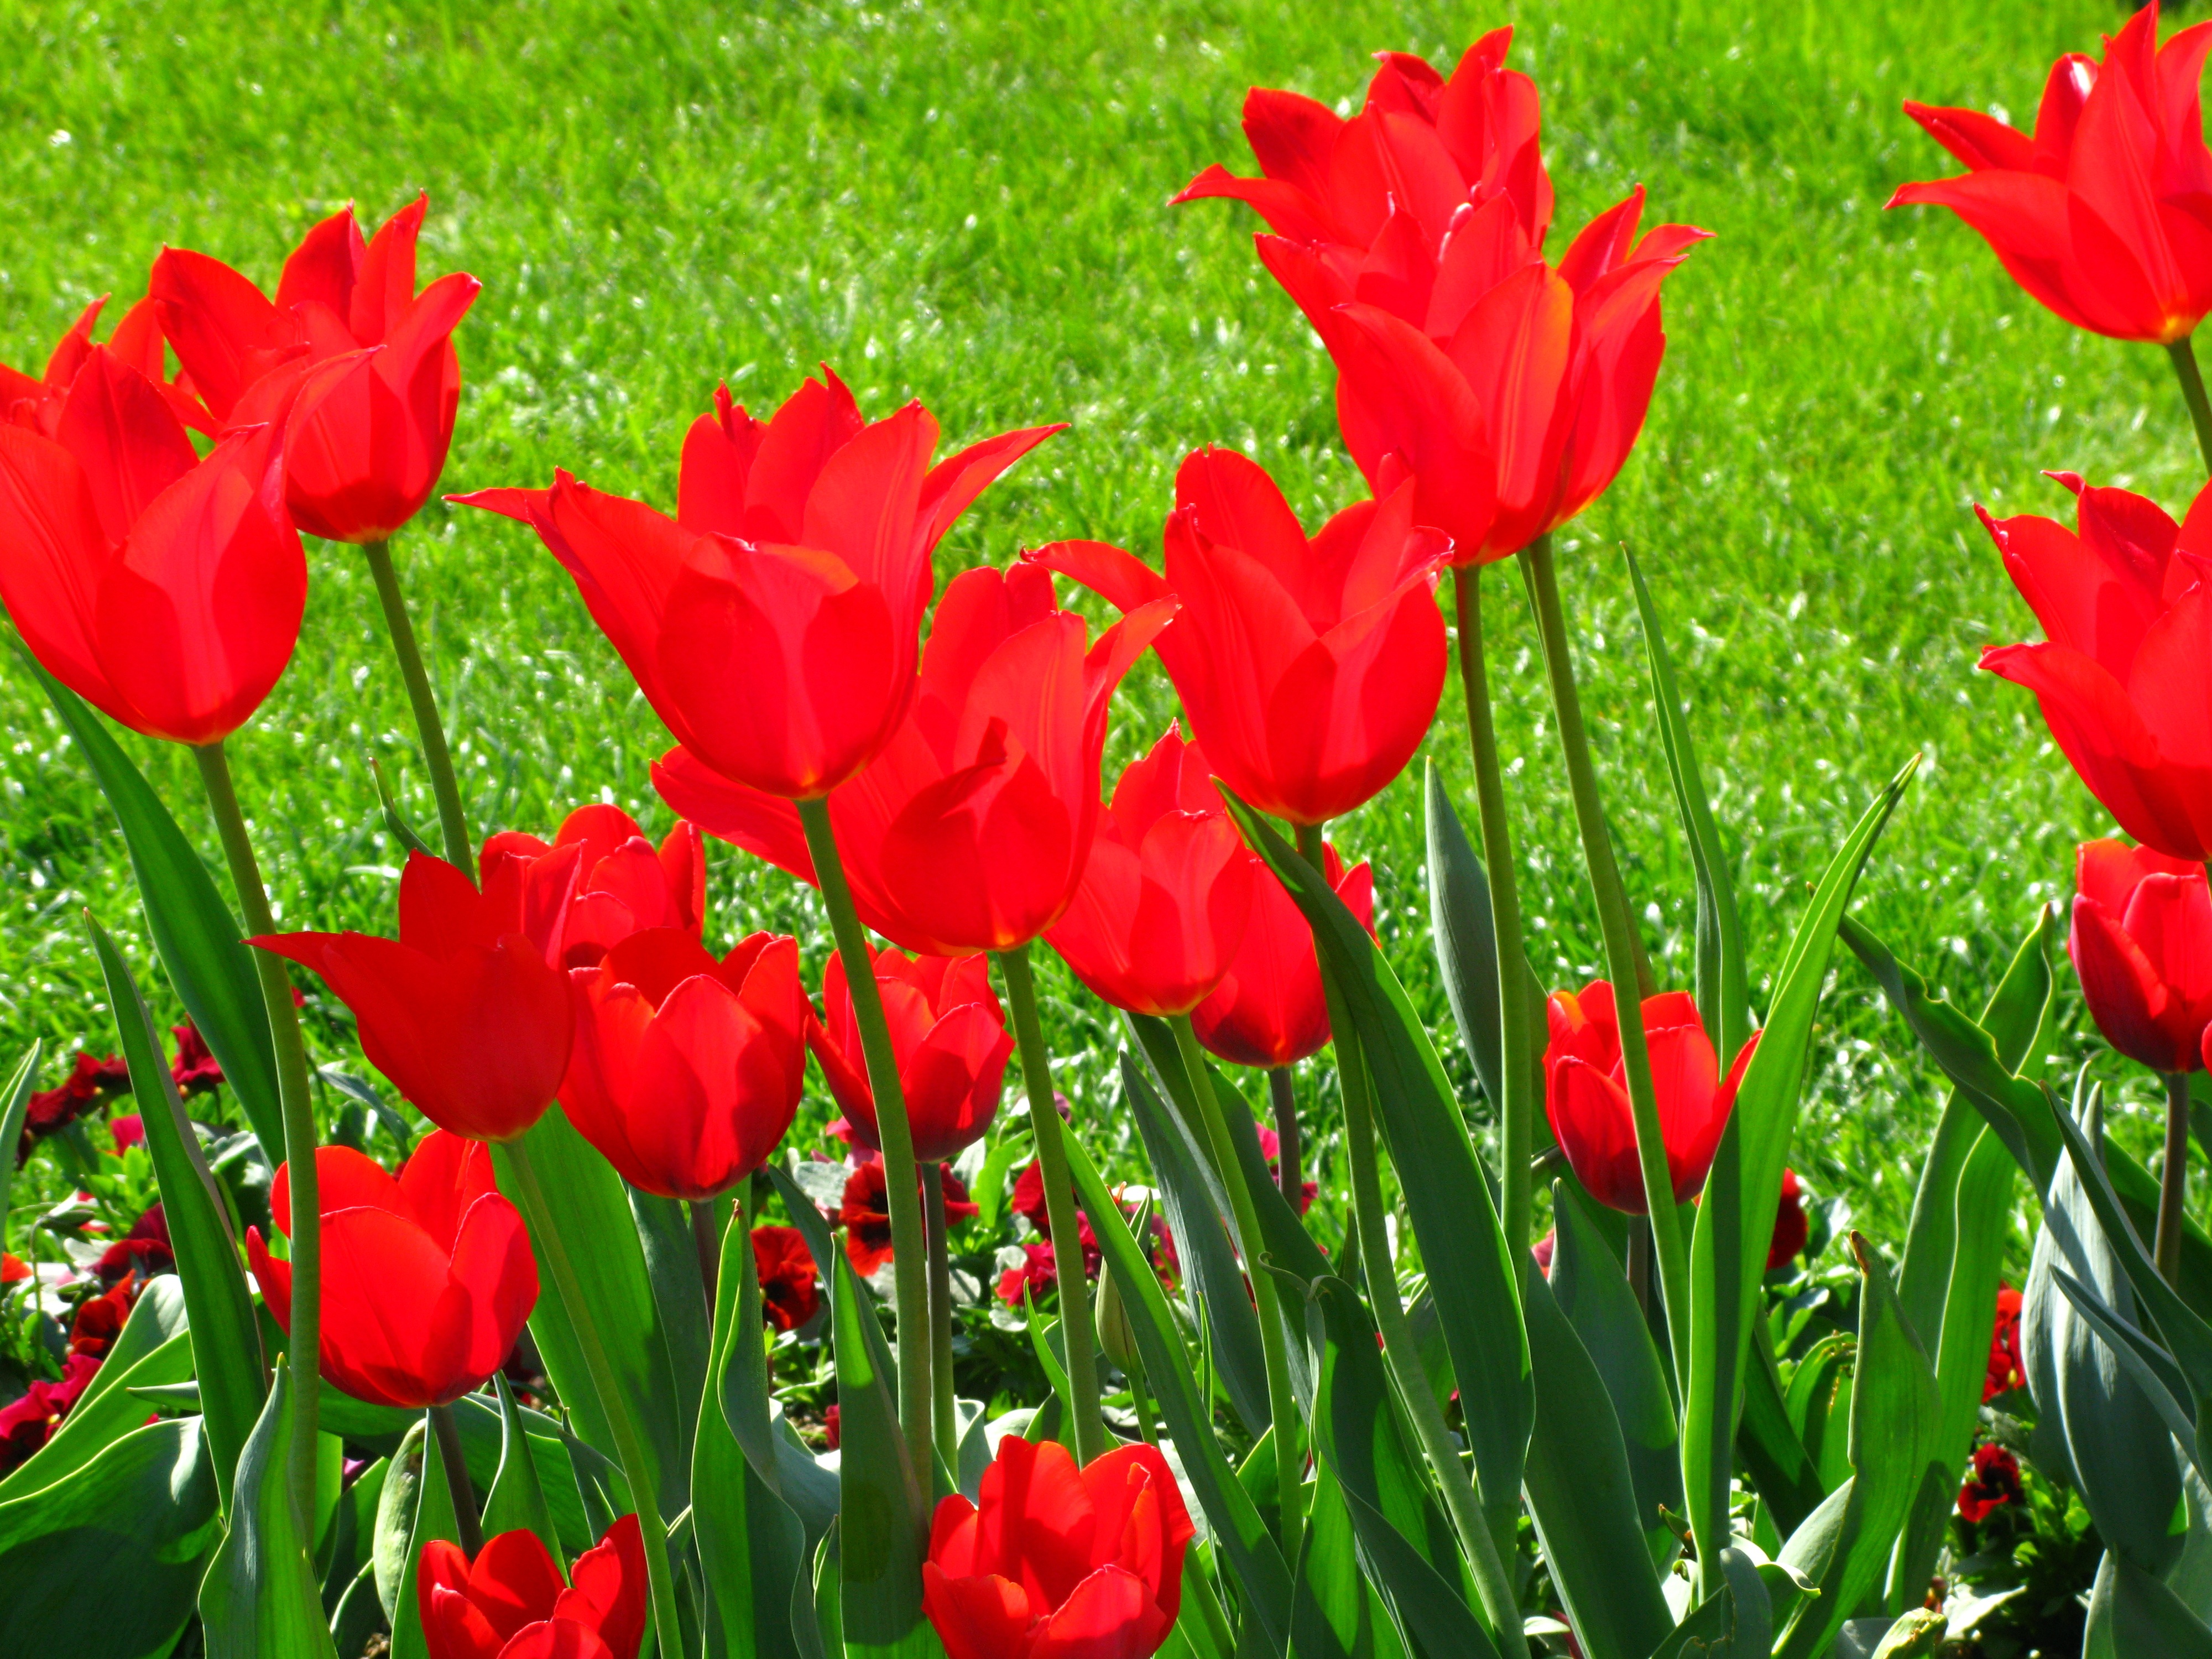
plant, flower, petal, tulip, spring, red, color, flowers, tulips, flowering plant, intensive, lily family, land plant, achromatised